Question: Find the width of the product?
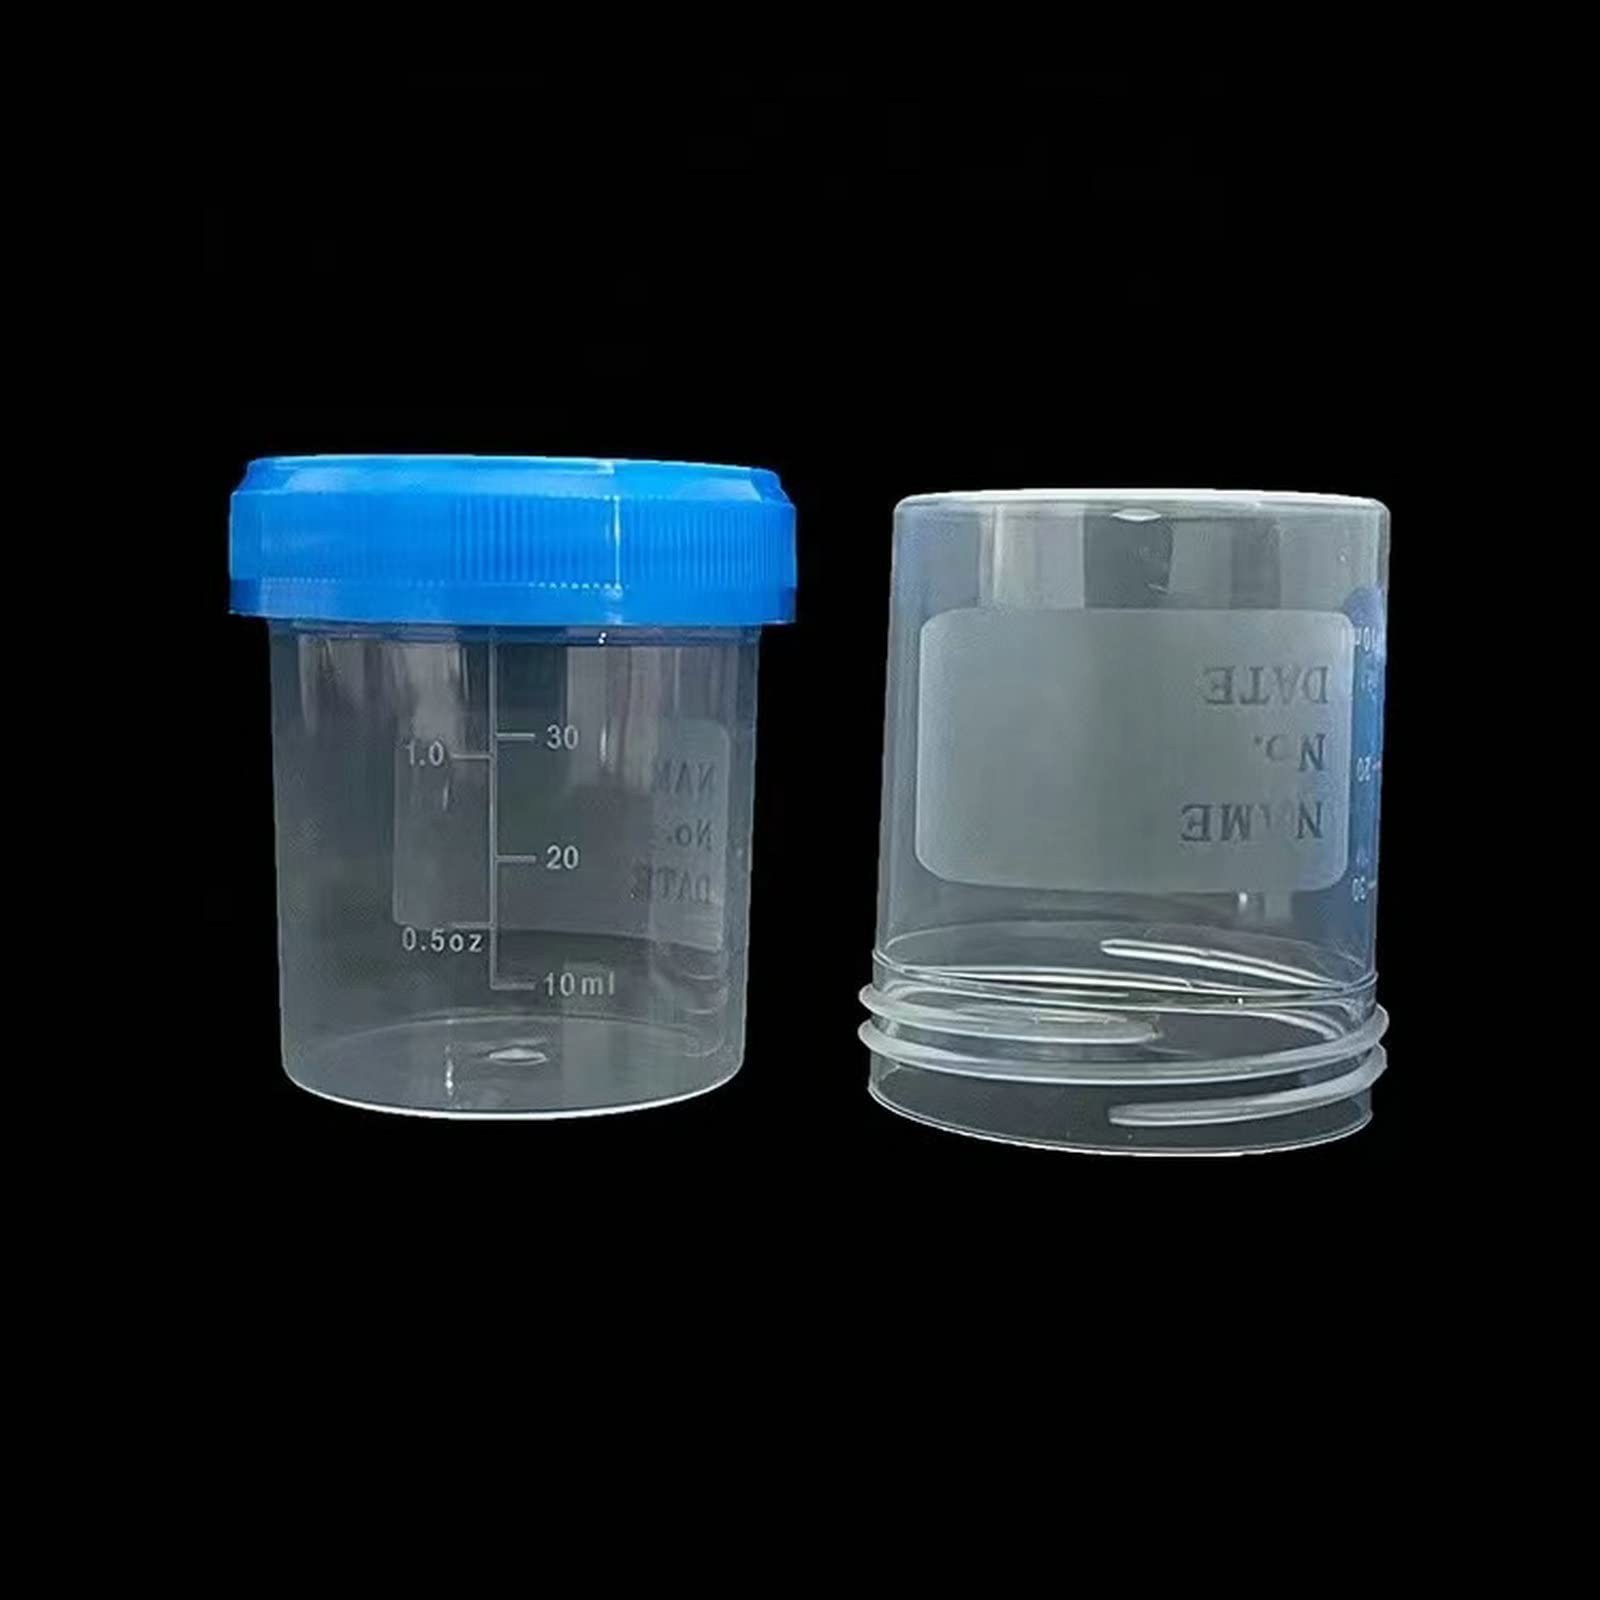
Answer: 10.0 centimetre